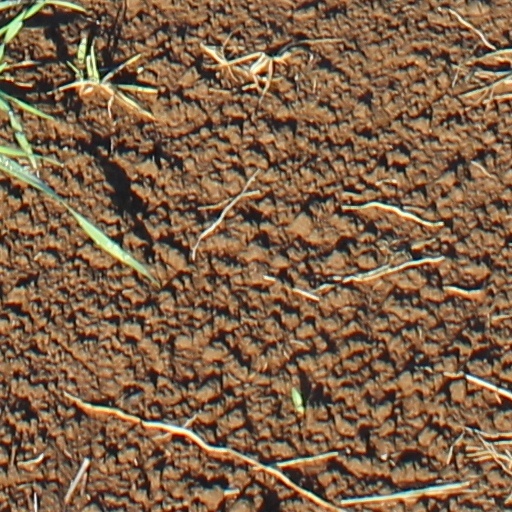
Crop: wheat